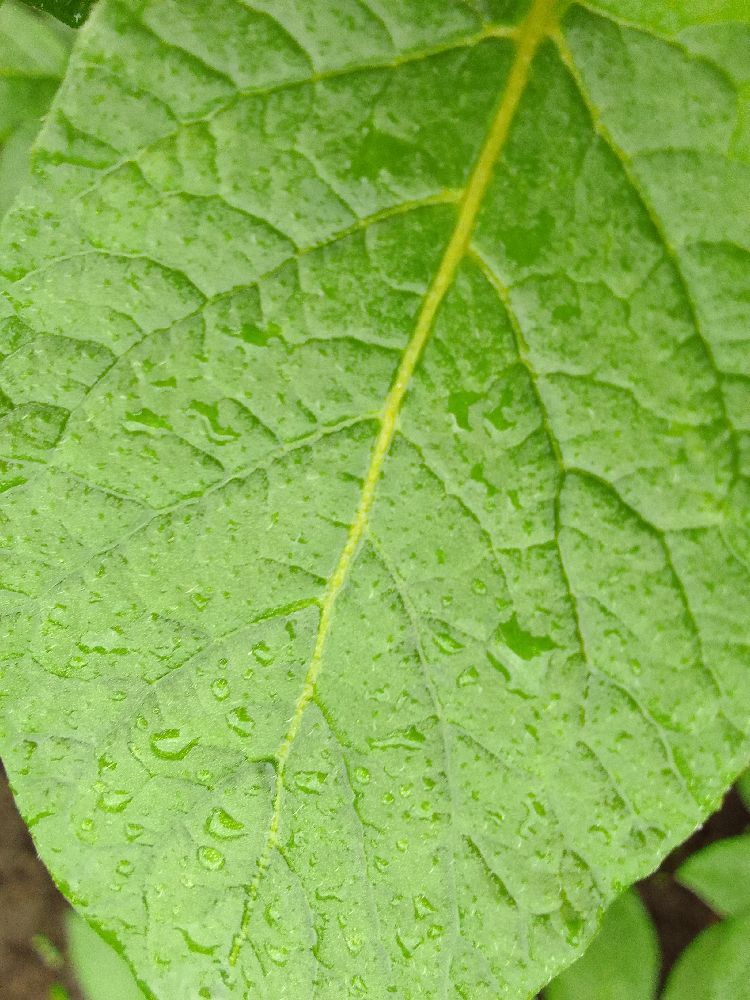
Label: Healthy